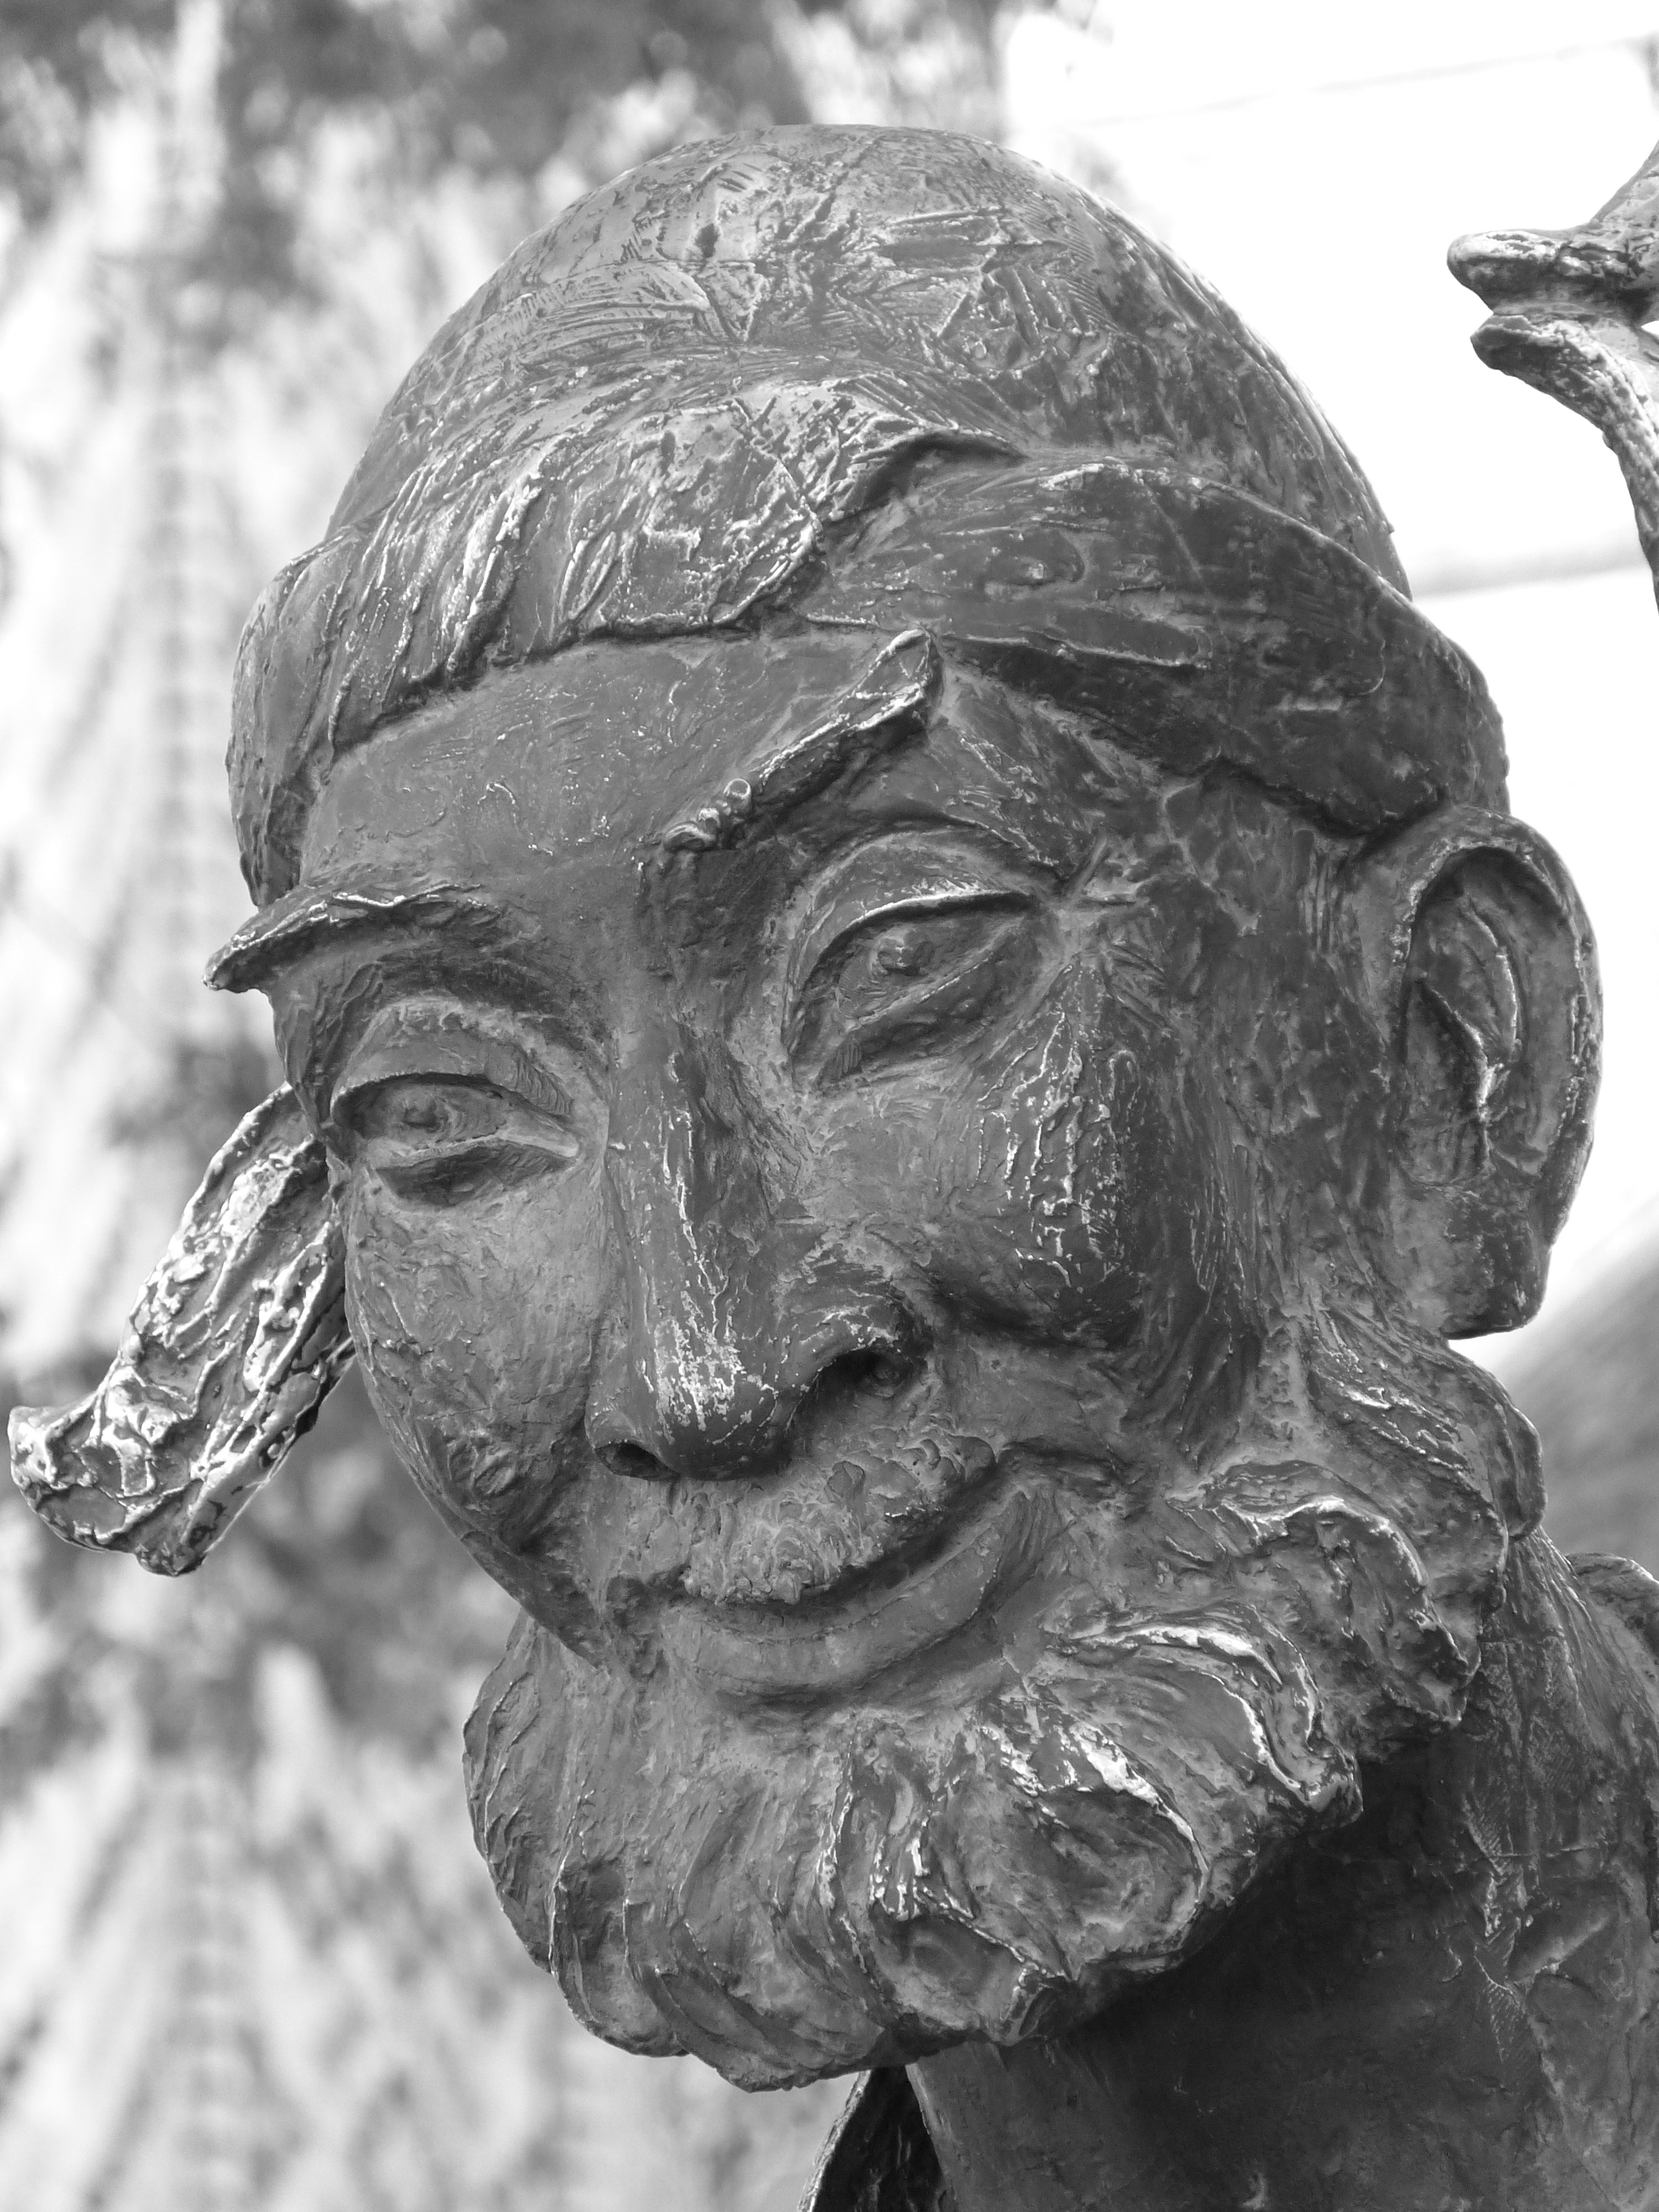
black and white, monument, statue, monochrome, sculpture, art, sketch, drawing, head, carving, uzbekistan, monochrome photography, ancient history, bukhara, nasreddin hodja, uzbek till eulenspiegel